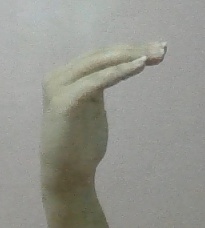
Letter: haa